History of East Asia

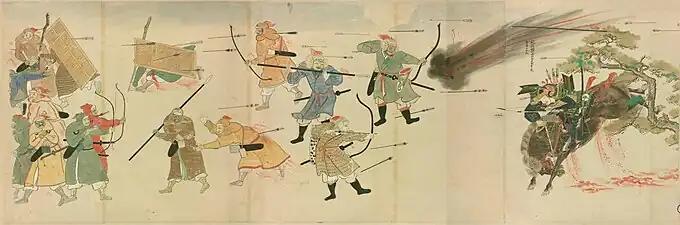
A Mongol bomb thrown against a charging Japanese samurai during the Mongol invasions of Japan, 1281.

Most sources credit the discovery of gunpowder to Chinese alchemists in the 9th century searching for an elixir of immortality. The discovery of gunpowder was probably the product of centuries of alchemical experimentation. Saltpetre was known to the Chinese by the mid-1st century AD and there is strong evidence of the use of saltpetre and sulfur in various largely medicine combinations. A Chinese alchemical text from 492 noted that saltpeter gave off a purple flame when ignited, providing for the first time a practical and reliable means of distinguishing it from other inorganic salts, making it possible to evaluate and compare purification techniques. By most accounts, the earliest Arabic and Latin descriptions of the purification of saltpeter do not appear until the 13th century.